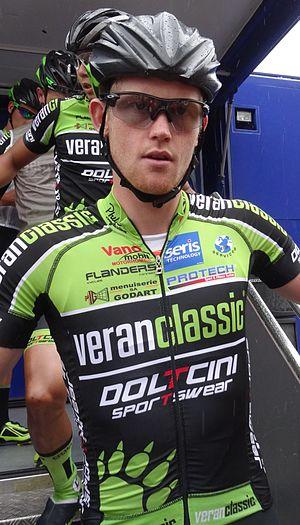
Reportage photographique réalisé le dimanche 13 juillet à l'occasion du départ et de l'arrivée de la Ronde pévéloise 2014 à Pont-à-Marcq, Nord-Pas-de-Calais, France.
La saison 2014 de l'équipe cycliste Veranclassic-Doltcini est la quatrième de cette équipe.